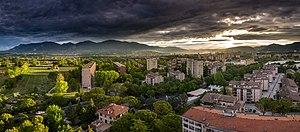
Terni est une ville, chef-lieu de la province de même nom en Ombrie.